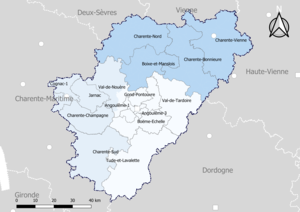
Carte du découpage cantonal du département de la Charente, avec en surimpression les arrondissements (en nuances de bleu) - Carte arrêtée au 1er janvier 2019.
Le département de la Charente compte 19 cantons depuis 2015. Avant l'entrée en vigueur du redécoupage cantonal de 2014, le département comptait 35 cantons.